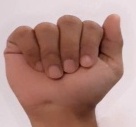
ASL sign: A